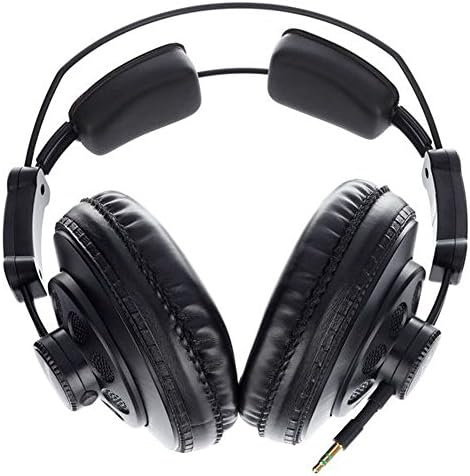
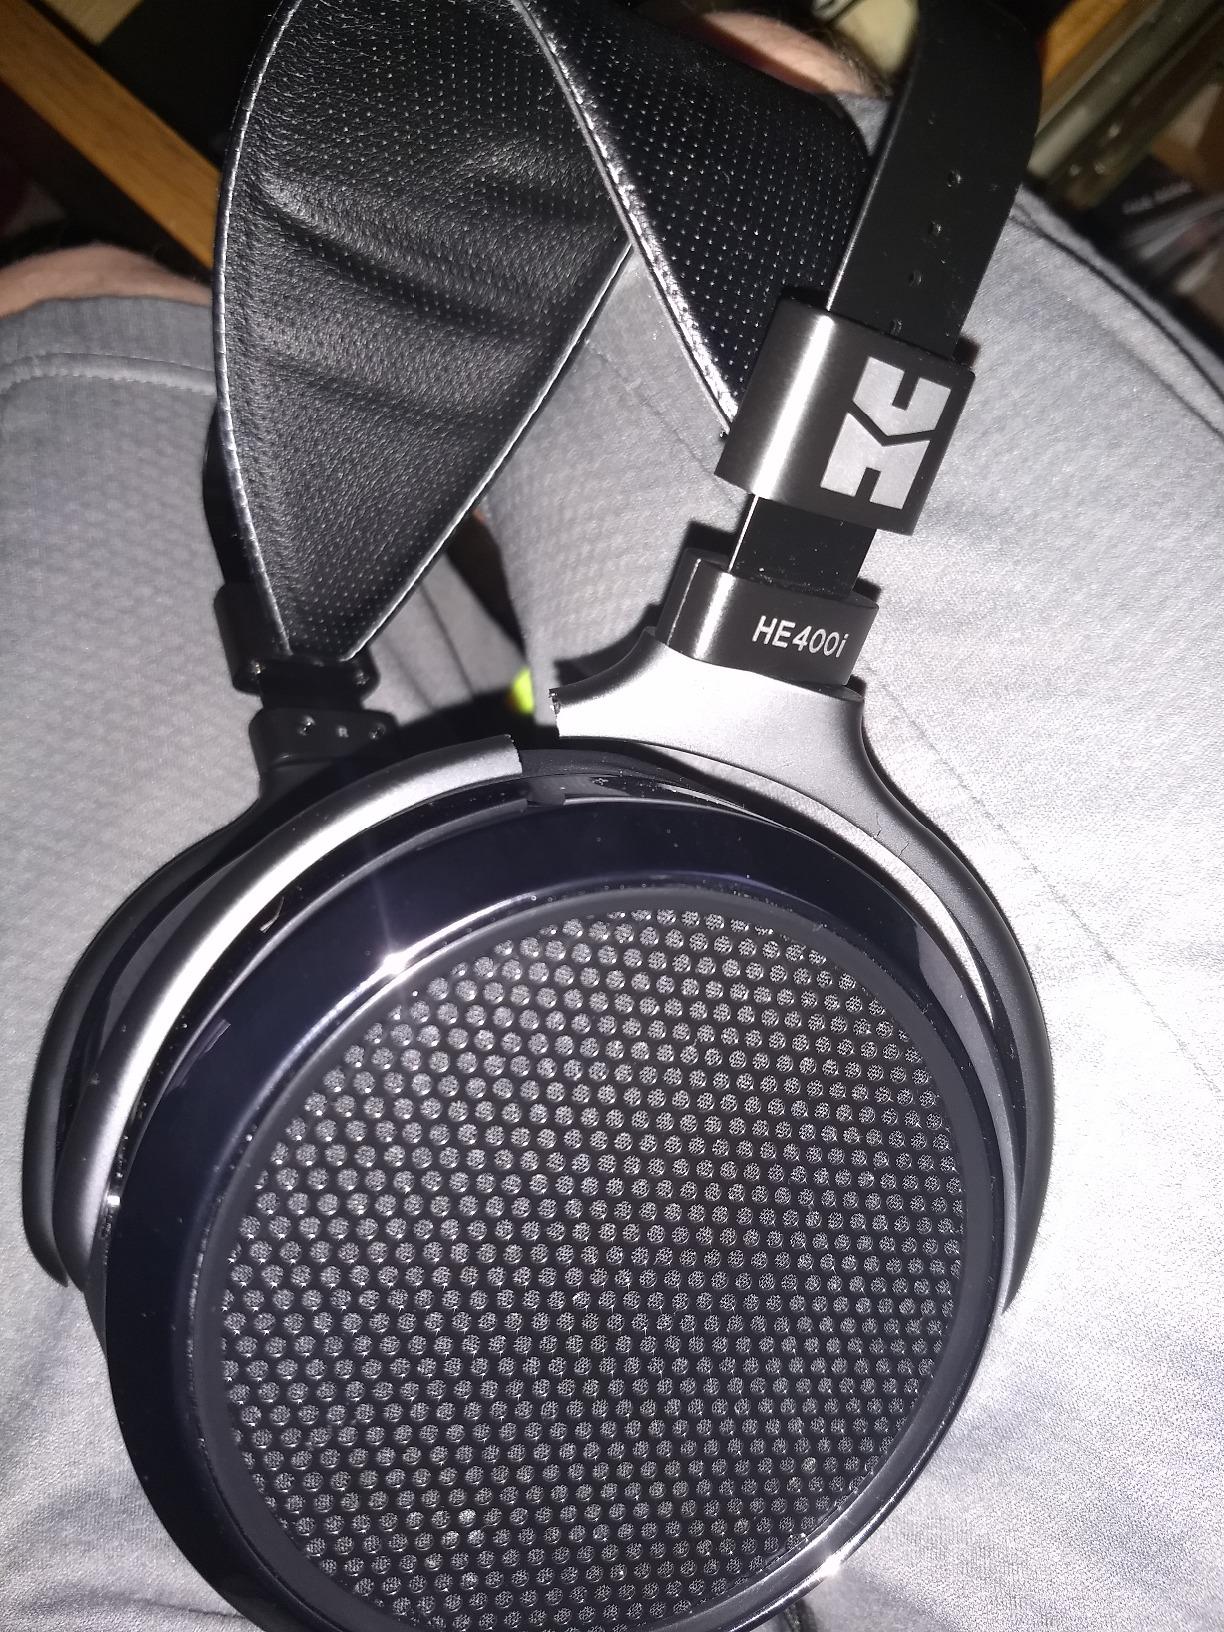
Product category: headphones
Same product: no